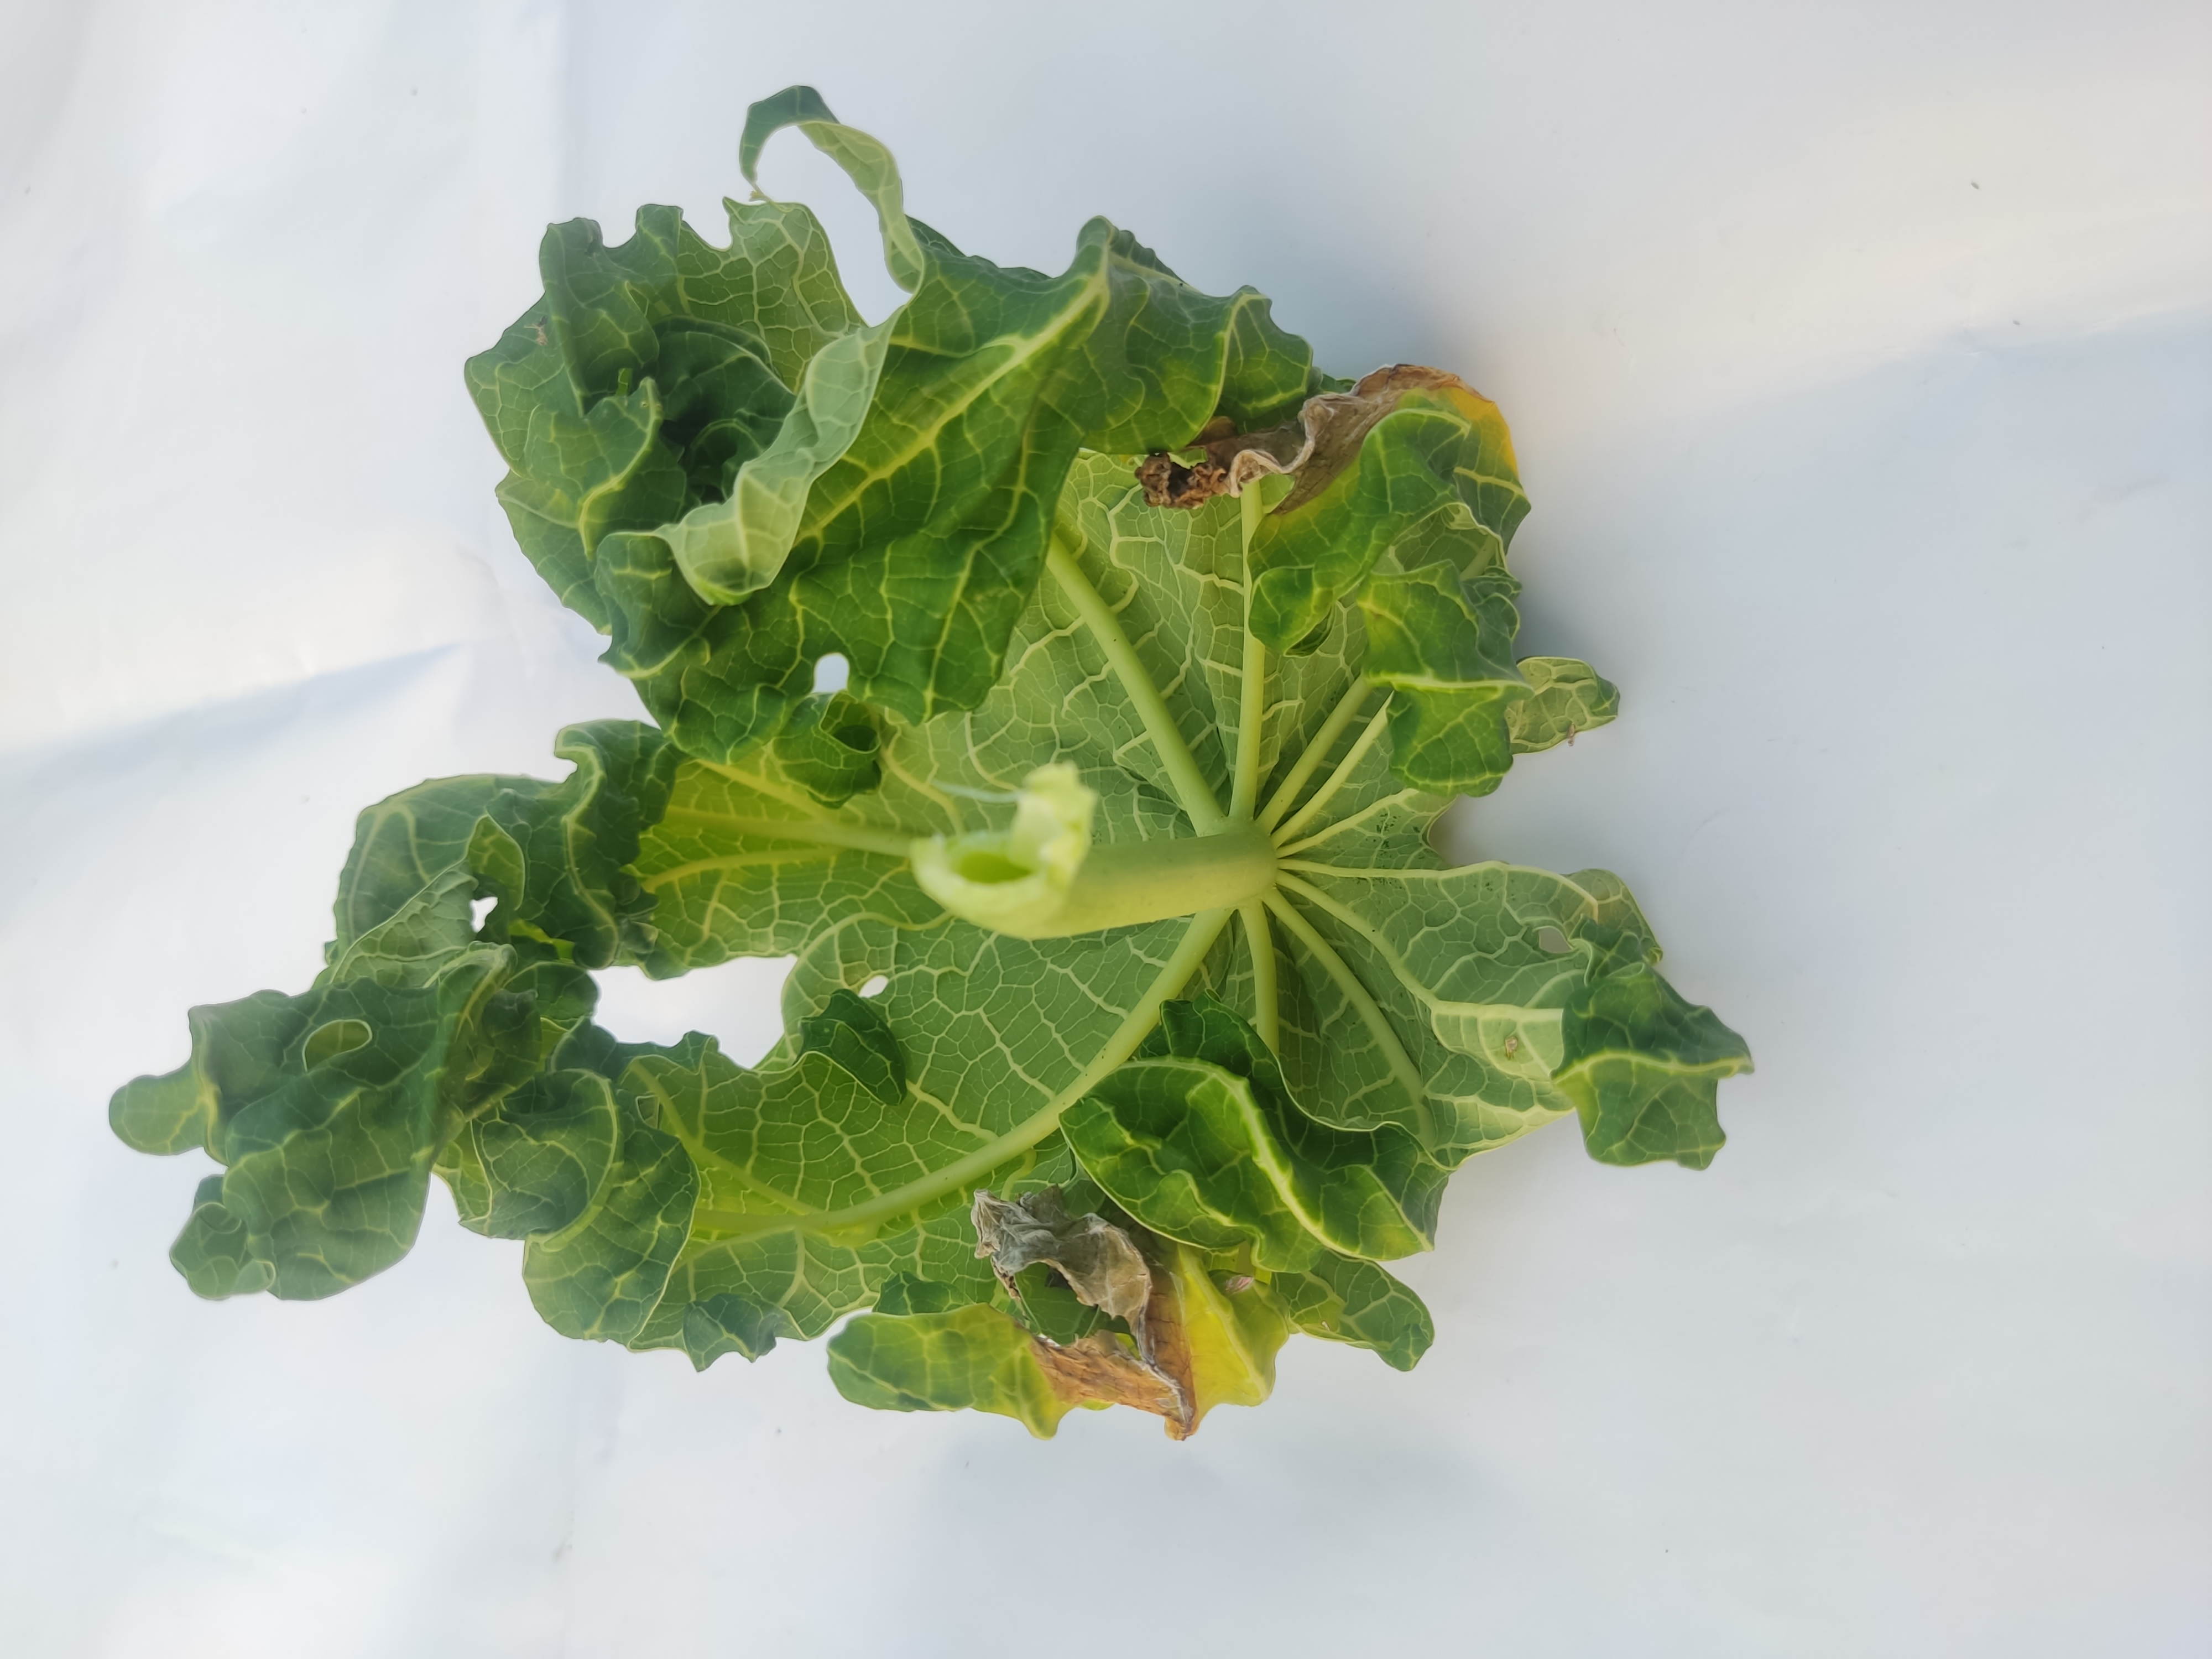
Label: Leaf Curl